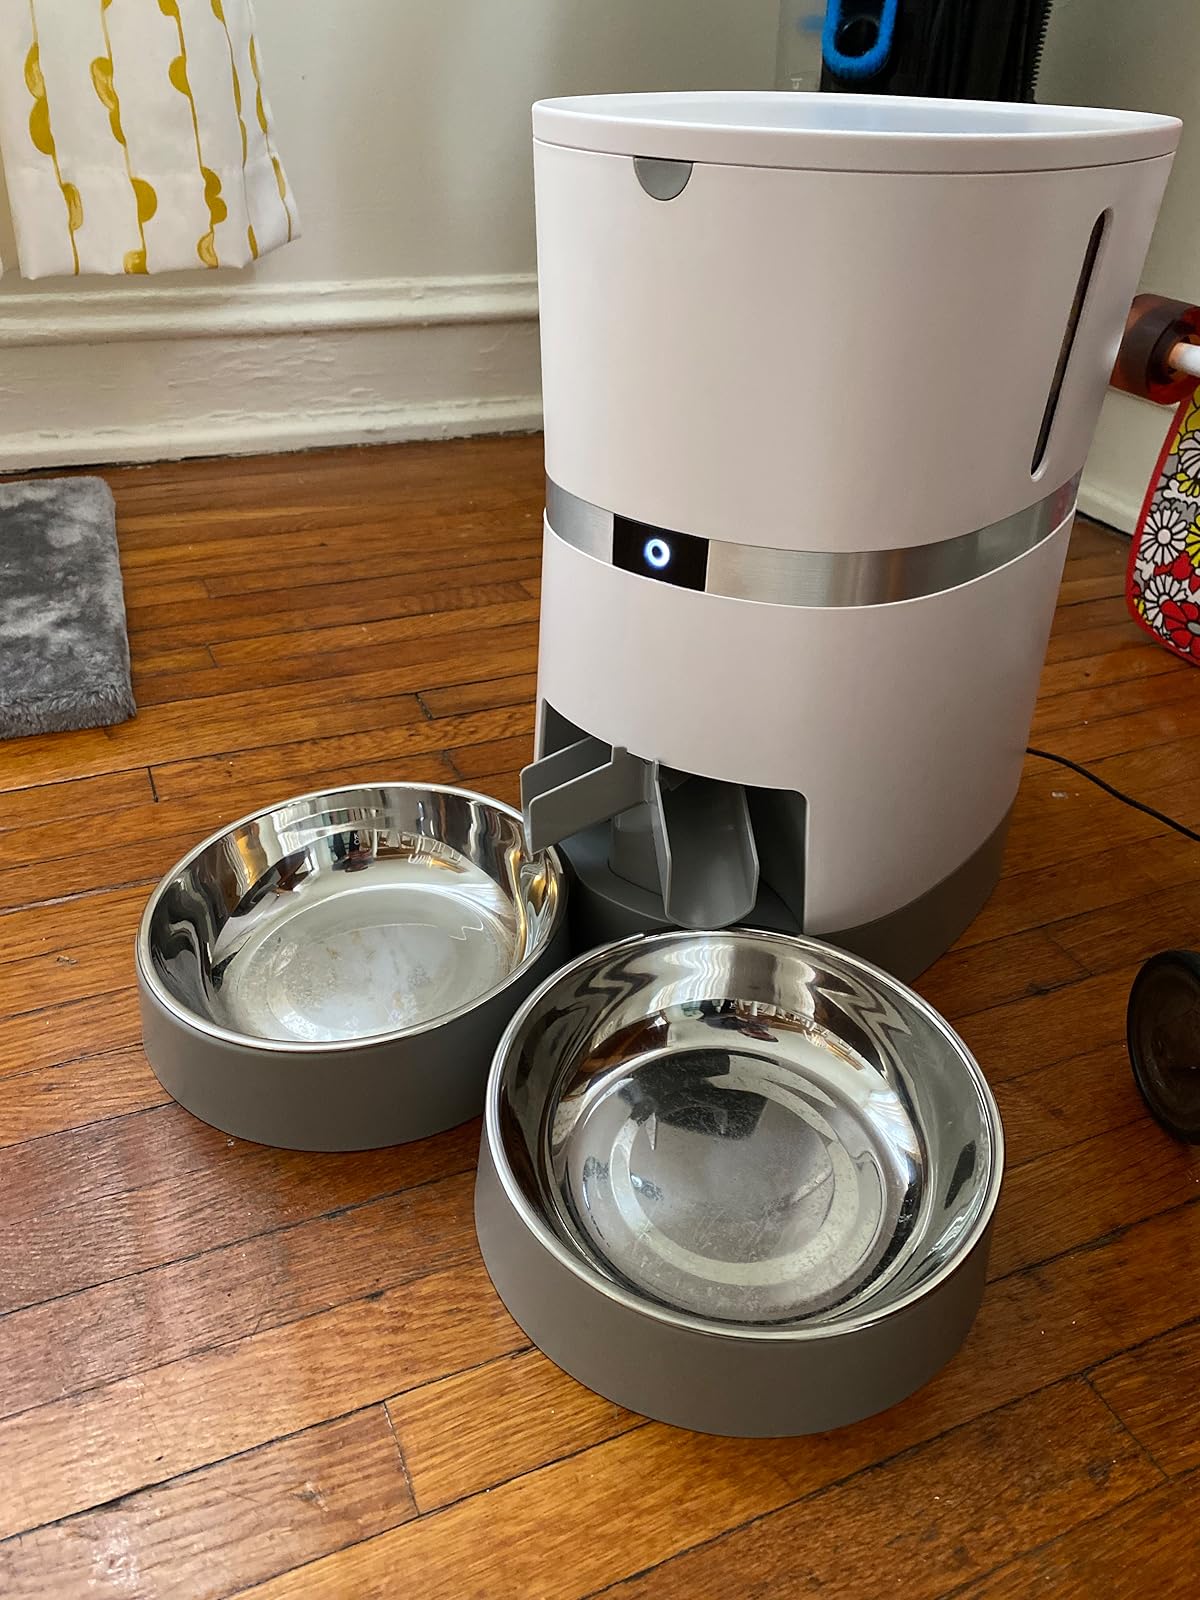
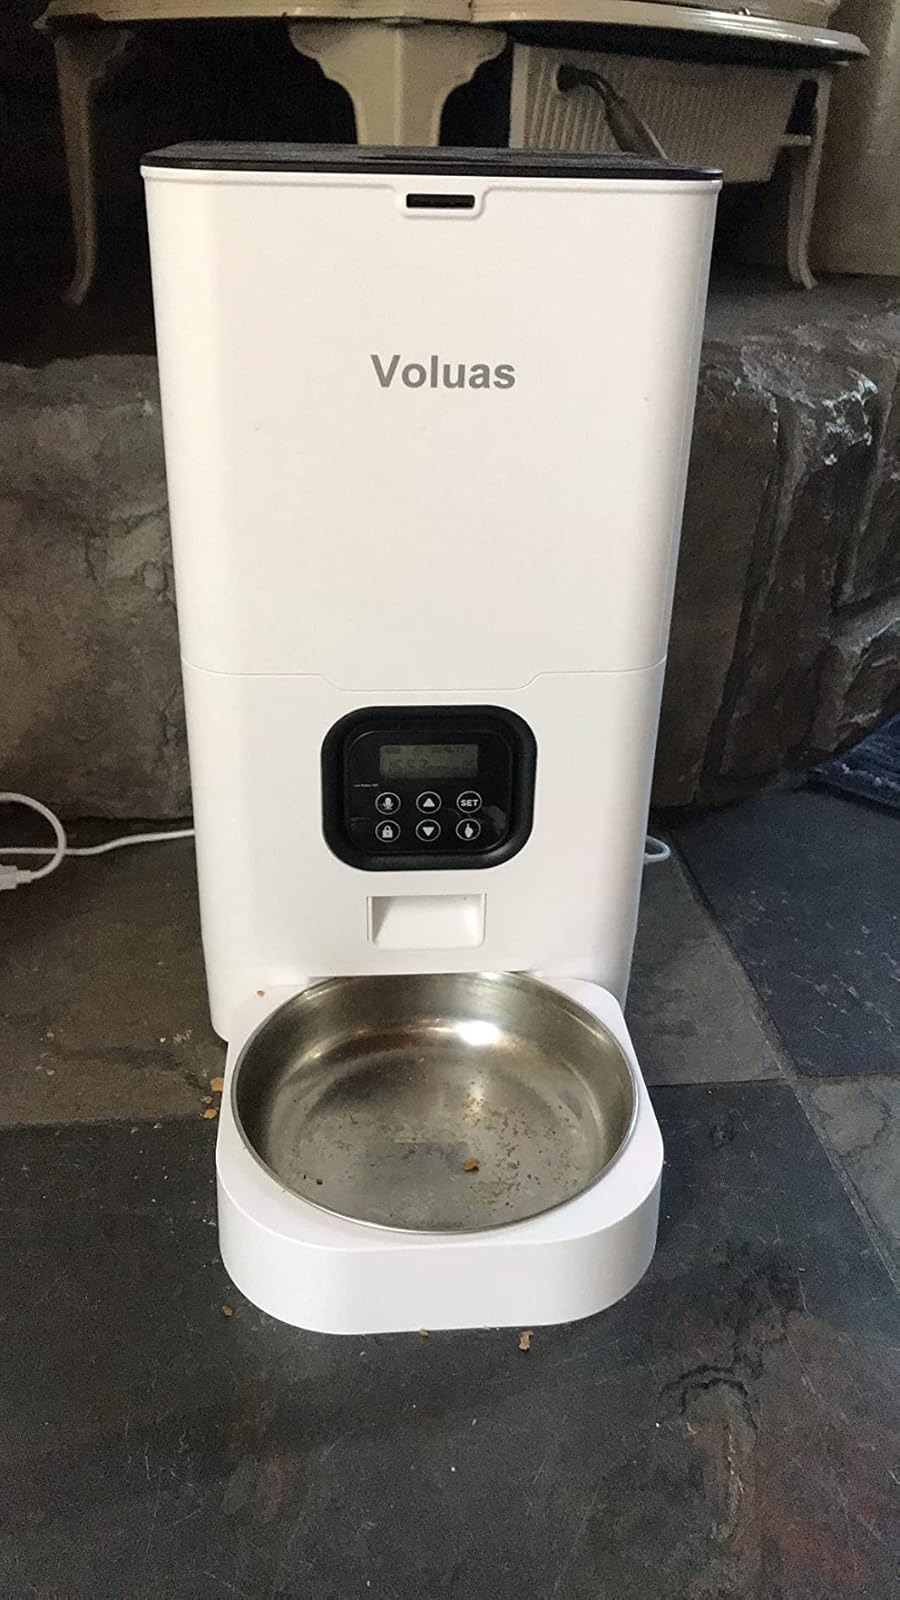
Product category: items_feeder
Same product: no